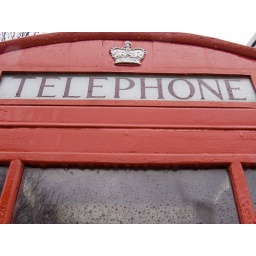
Red phone box in the rain